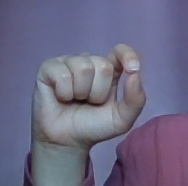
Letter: fa